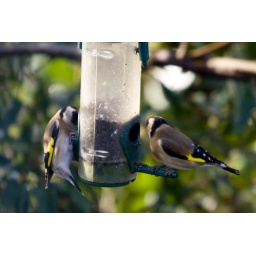
I tried photographing the Finches in the tree outside my window again, with much better results than my first attempt.